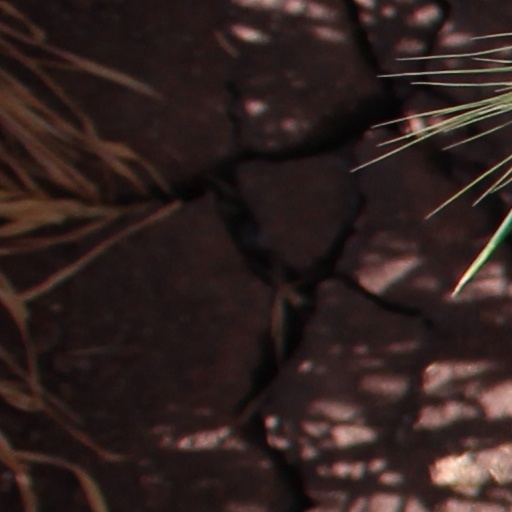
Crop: wheat